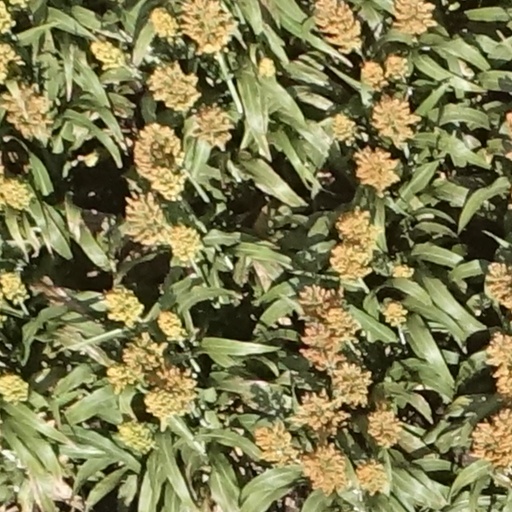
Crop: sorghum